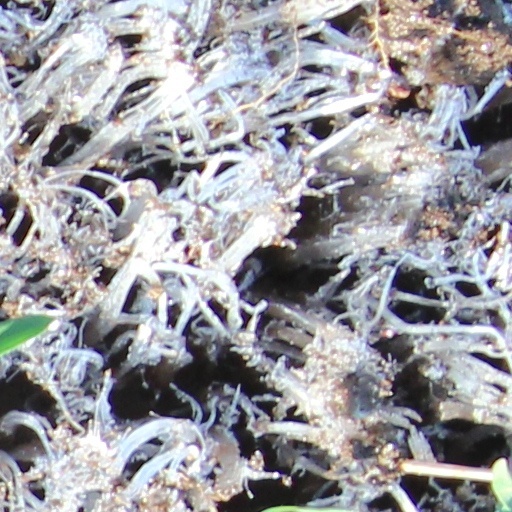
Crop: wheat